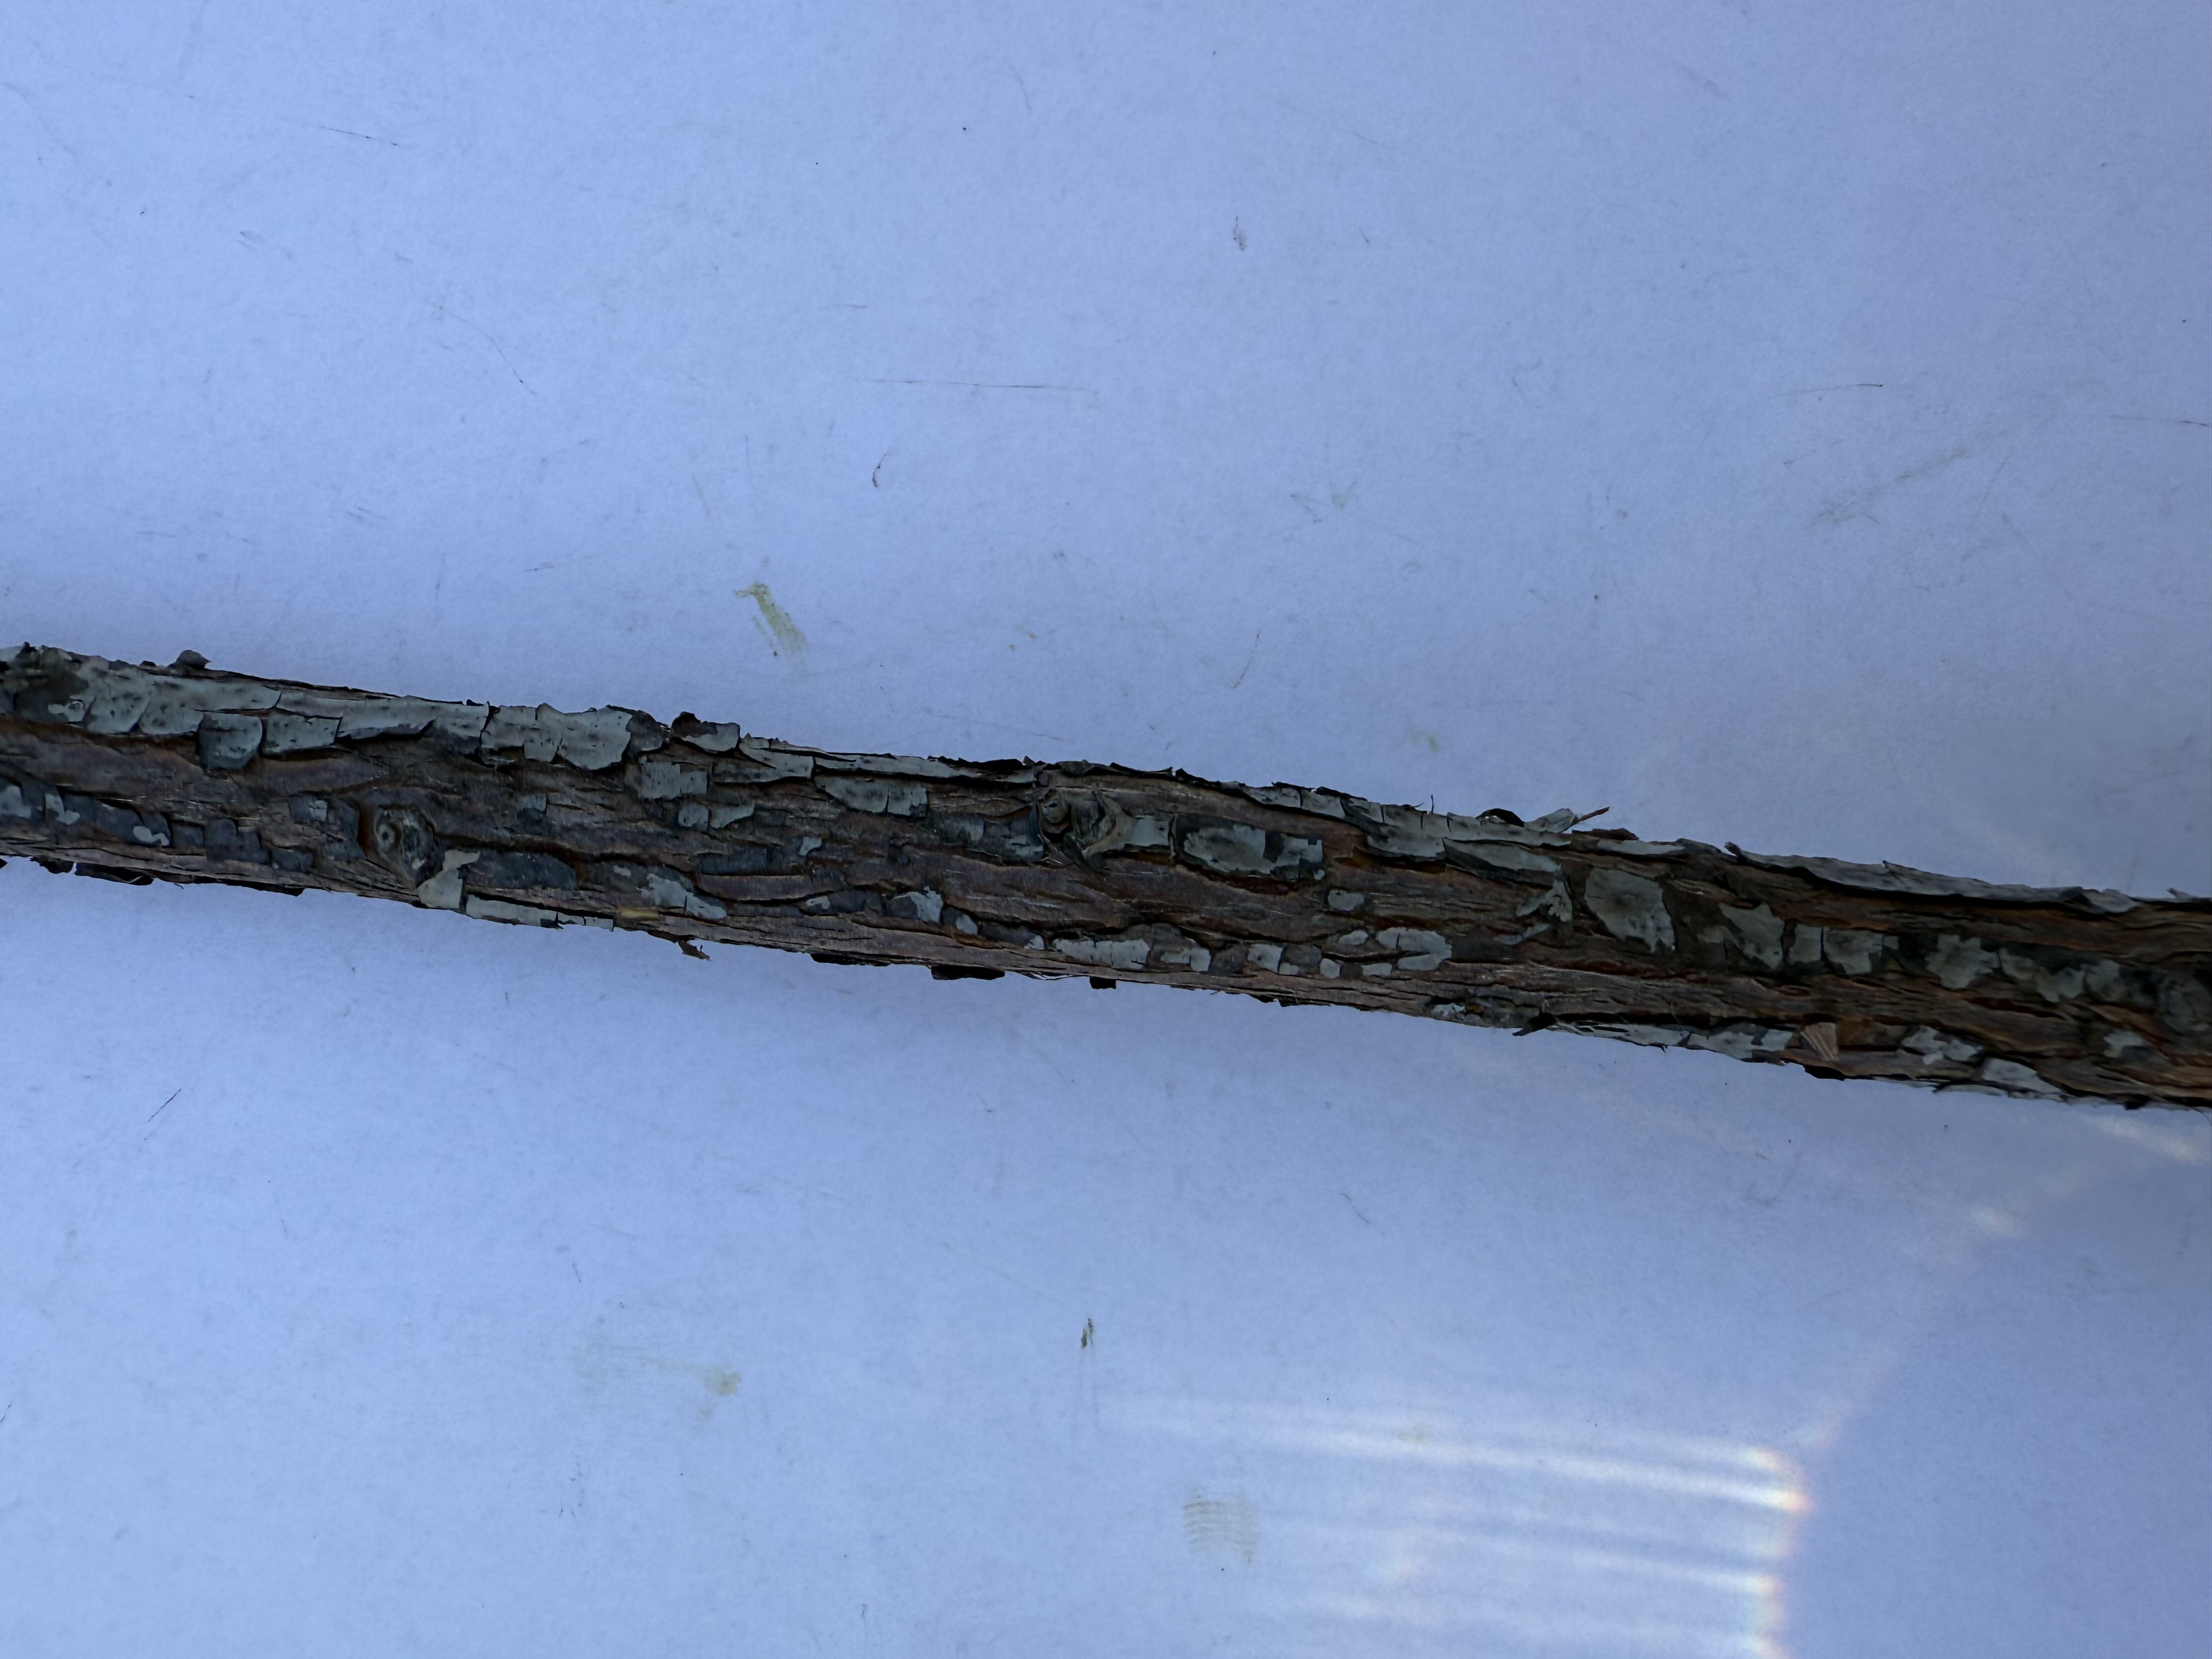
Variety: Wild Strawberry